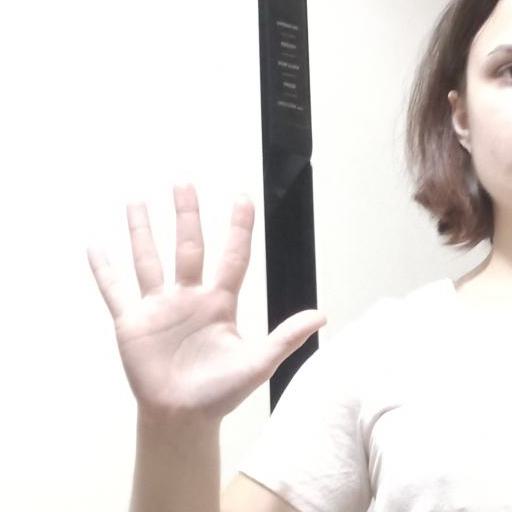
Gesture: palm